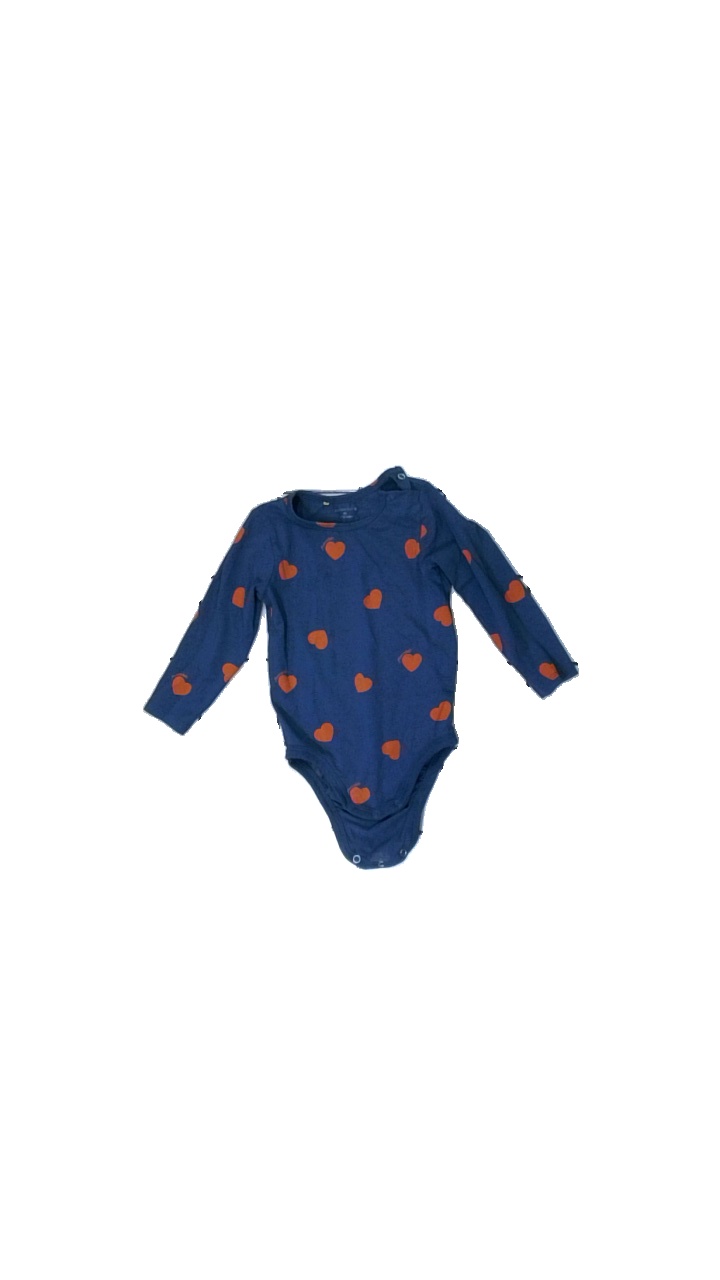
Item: Top (Children)
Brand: Minimarker
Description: Blue body for babies
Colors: Blue, Brown
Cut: Regular
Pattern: Other
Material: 100% Cotton
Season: All
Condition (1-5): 5
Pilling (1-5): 5
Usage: Reuse
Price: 50-100